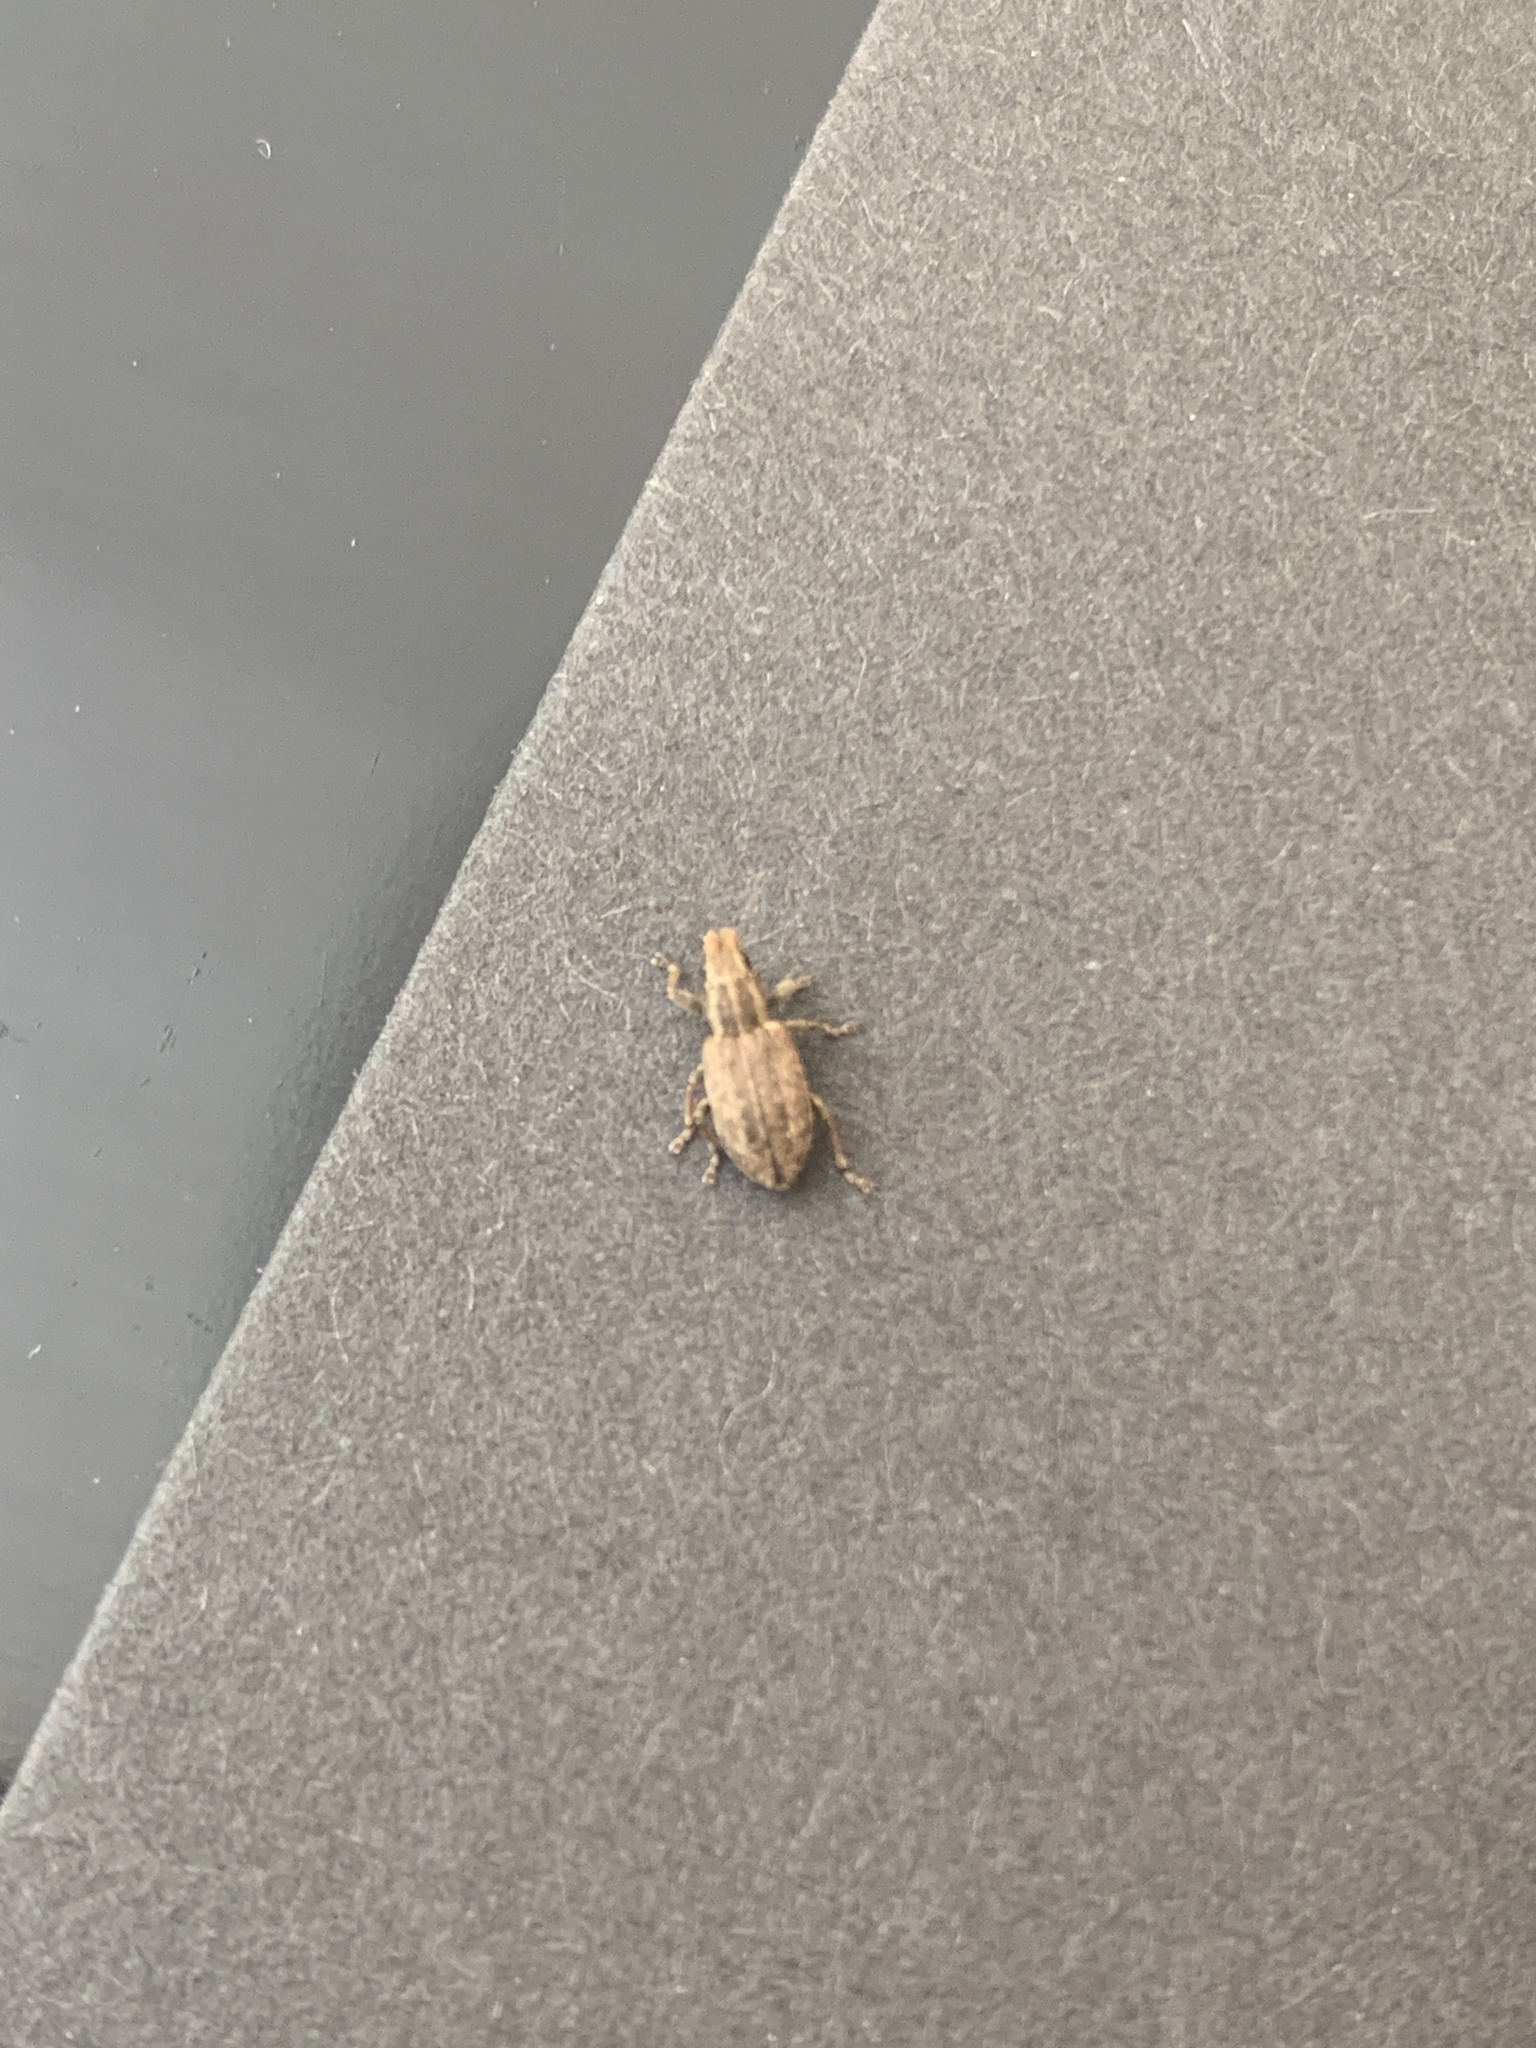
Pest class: pea_leaf_weevil